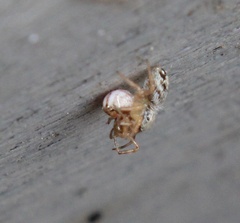
Species: Lactrodectus_hesperus